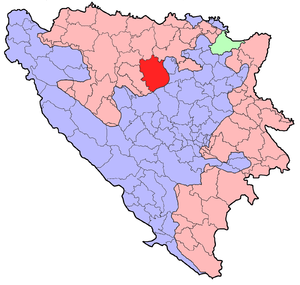
Teslić est une ville et une municipalité de Bosnie-Herzégovine située dans la République serbe de Bosnie. Selon les premiers résultats du recensement bosnien de 2013, la ville intra muros compte 7 518 habitants et la municipalité 41 904.